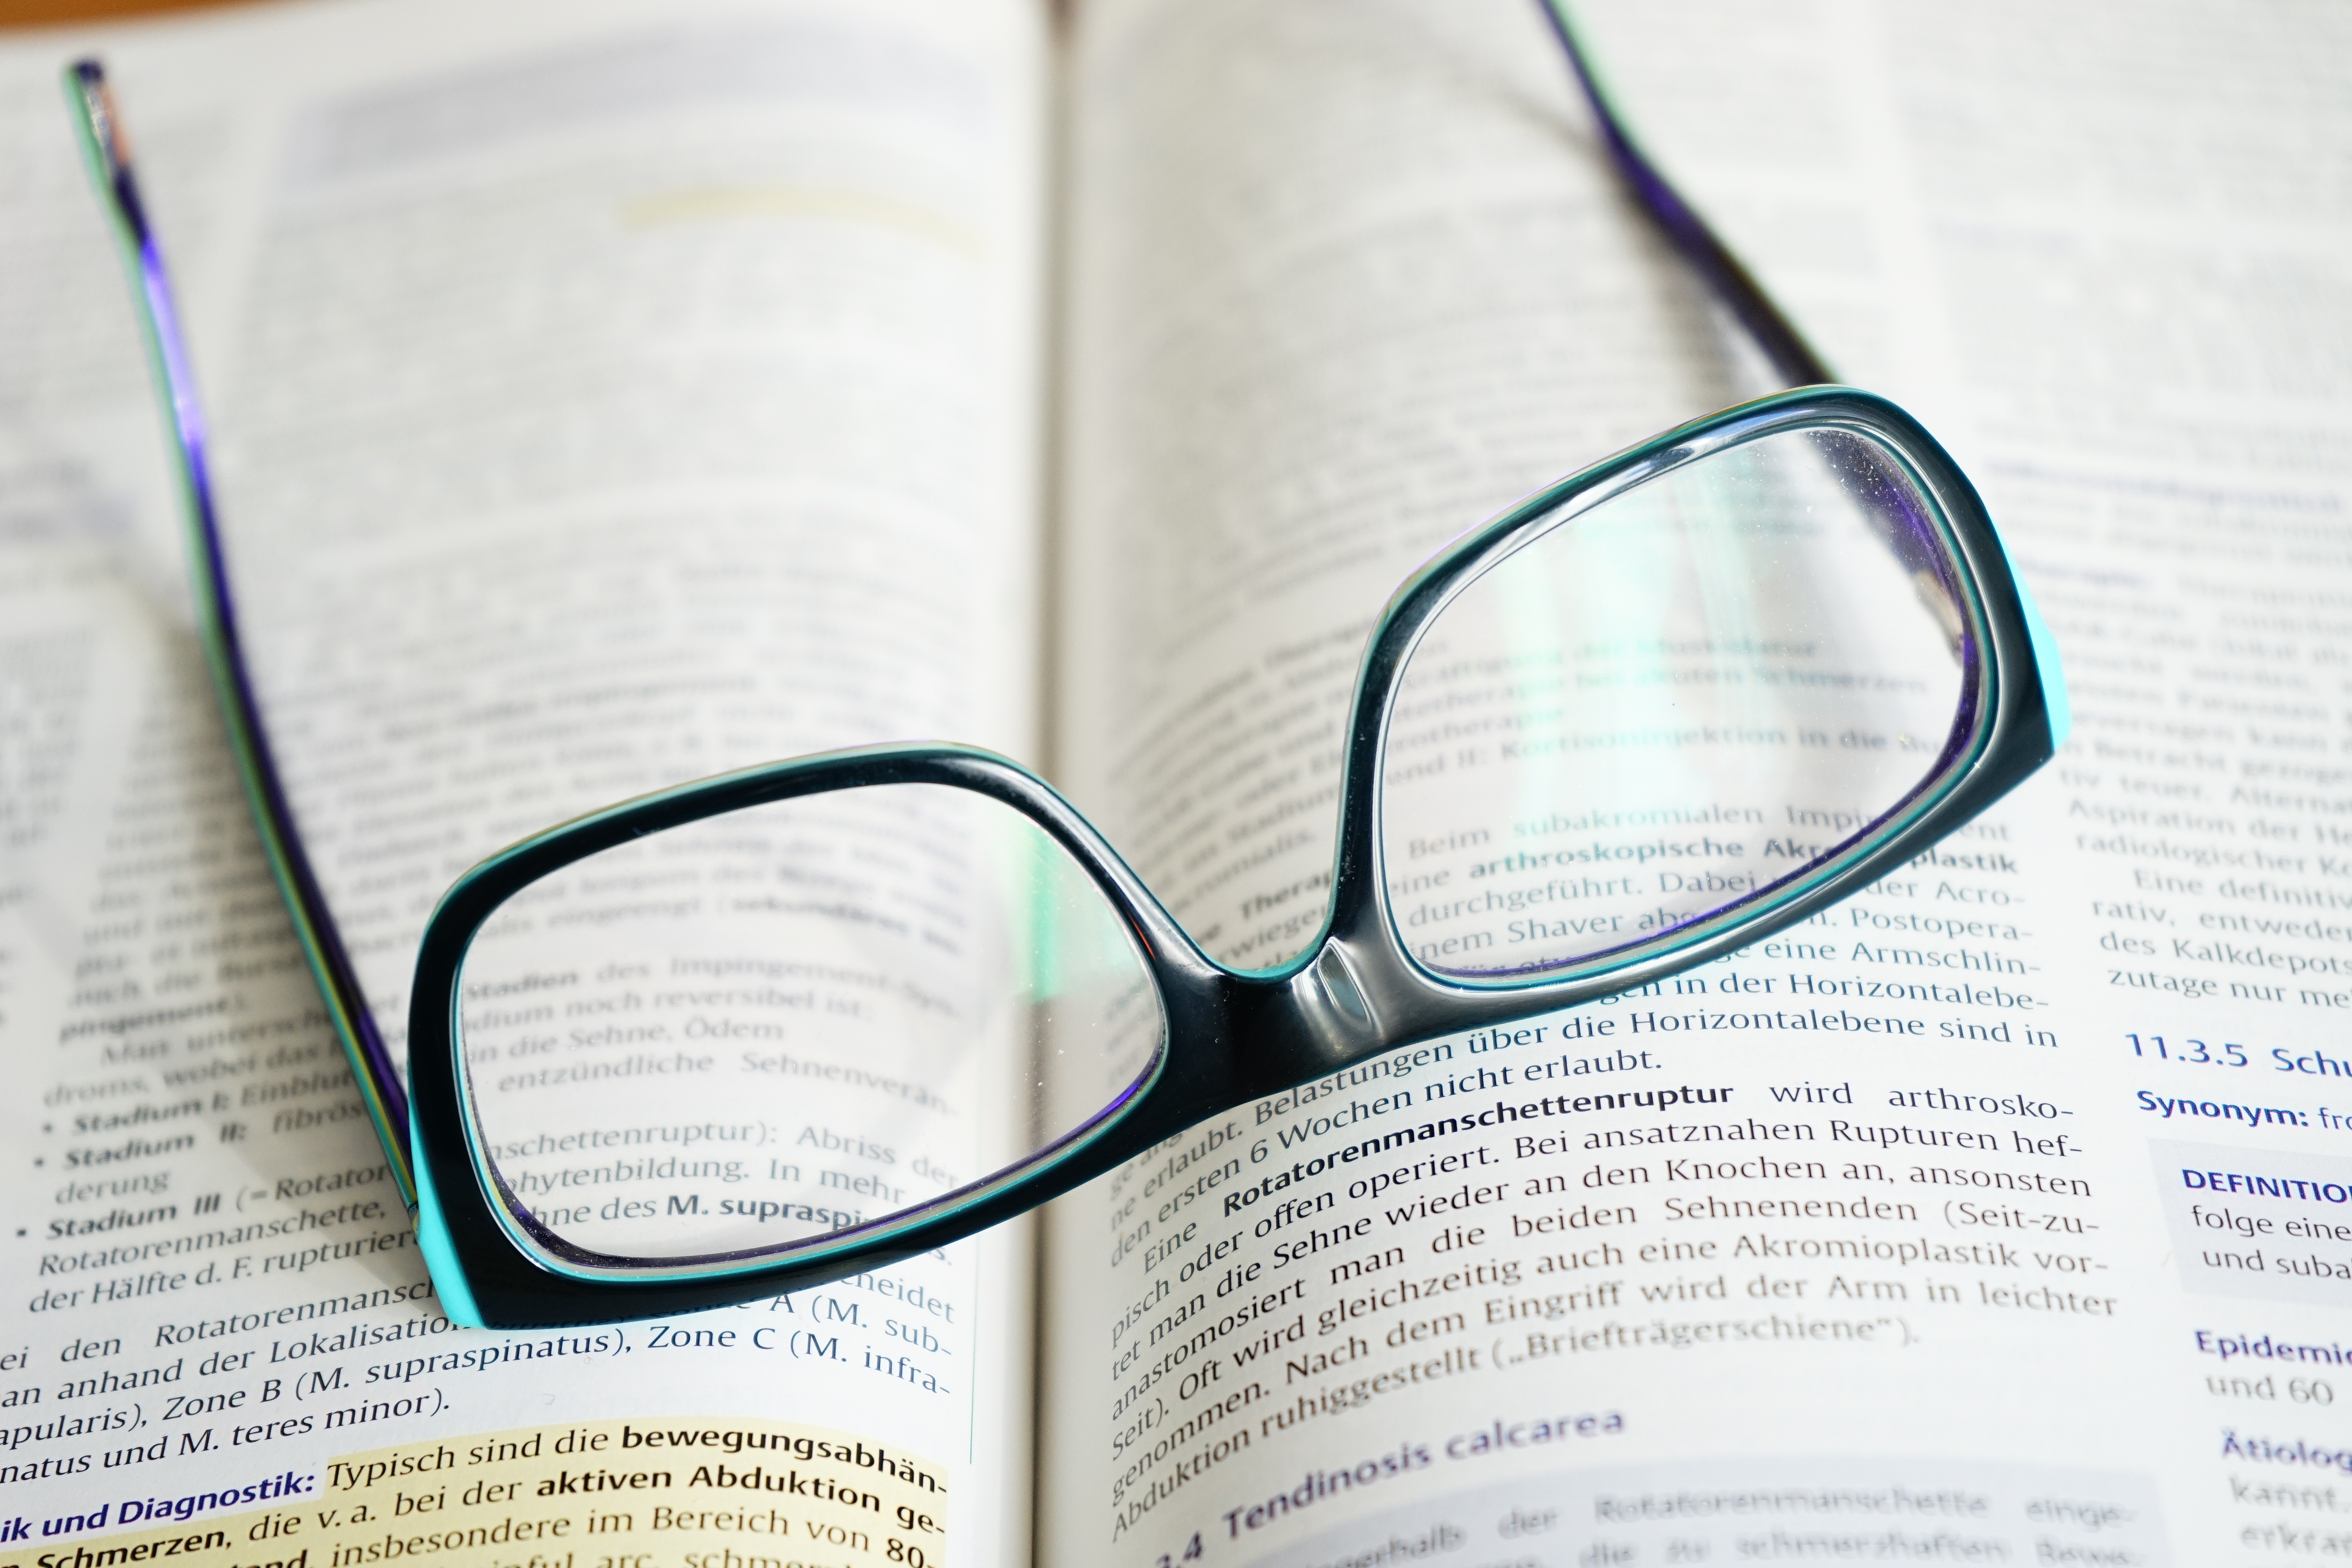
book, read, open, pen, training, paper, look up, education, brand, product, highlighter, font, pages, literature, study, text, glasses, eyewear, learn, information, reading glasses, know, pitched, book pages, reference book, intellectual, formed, vision care